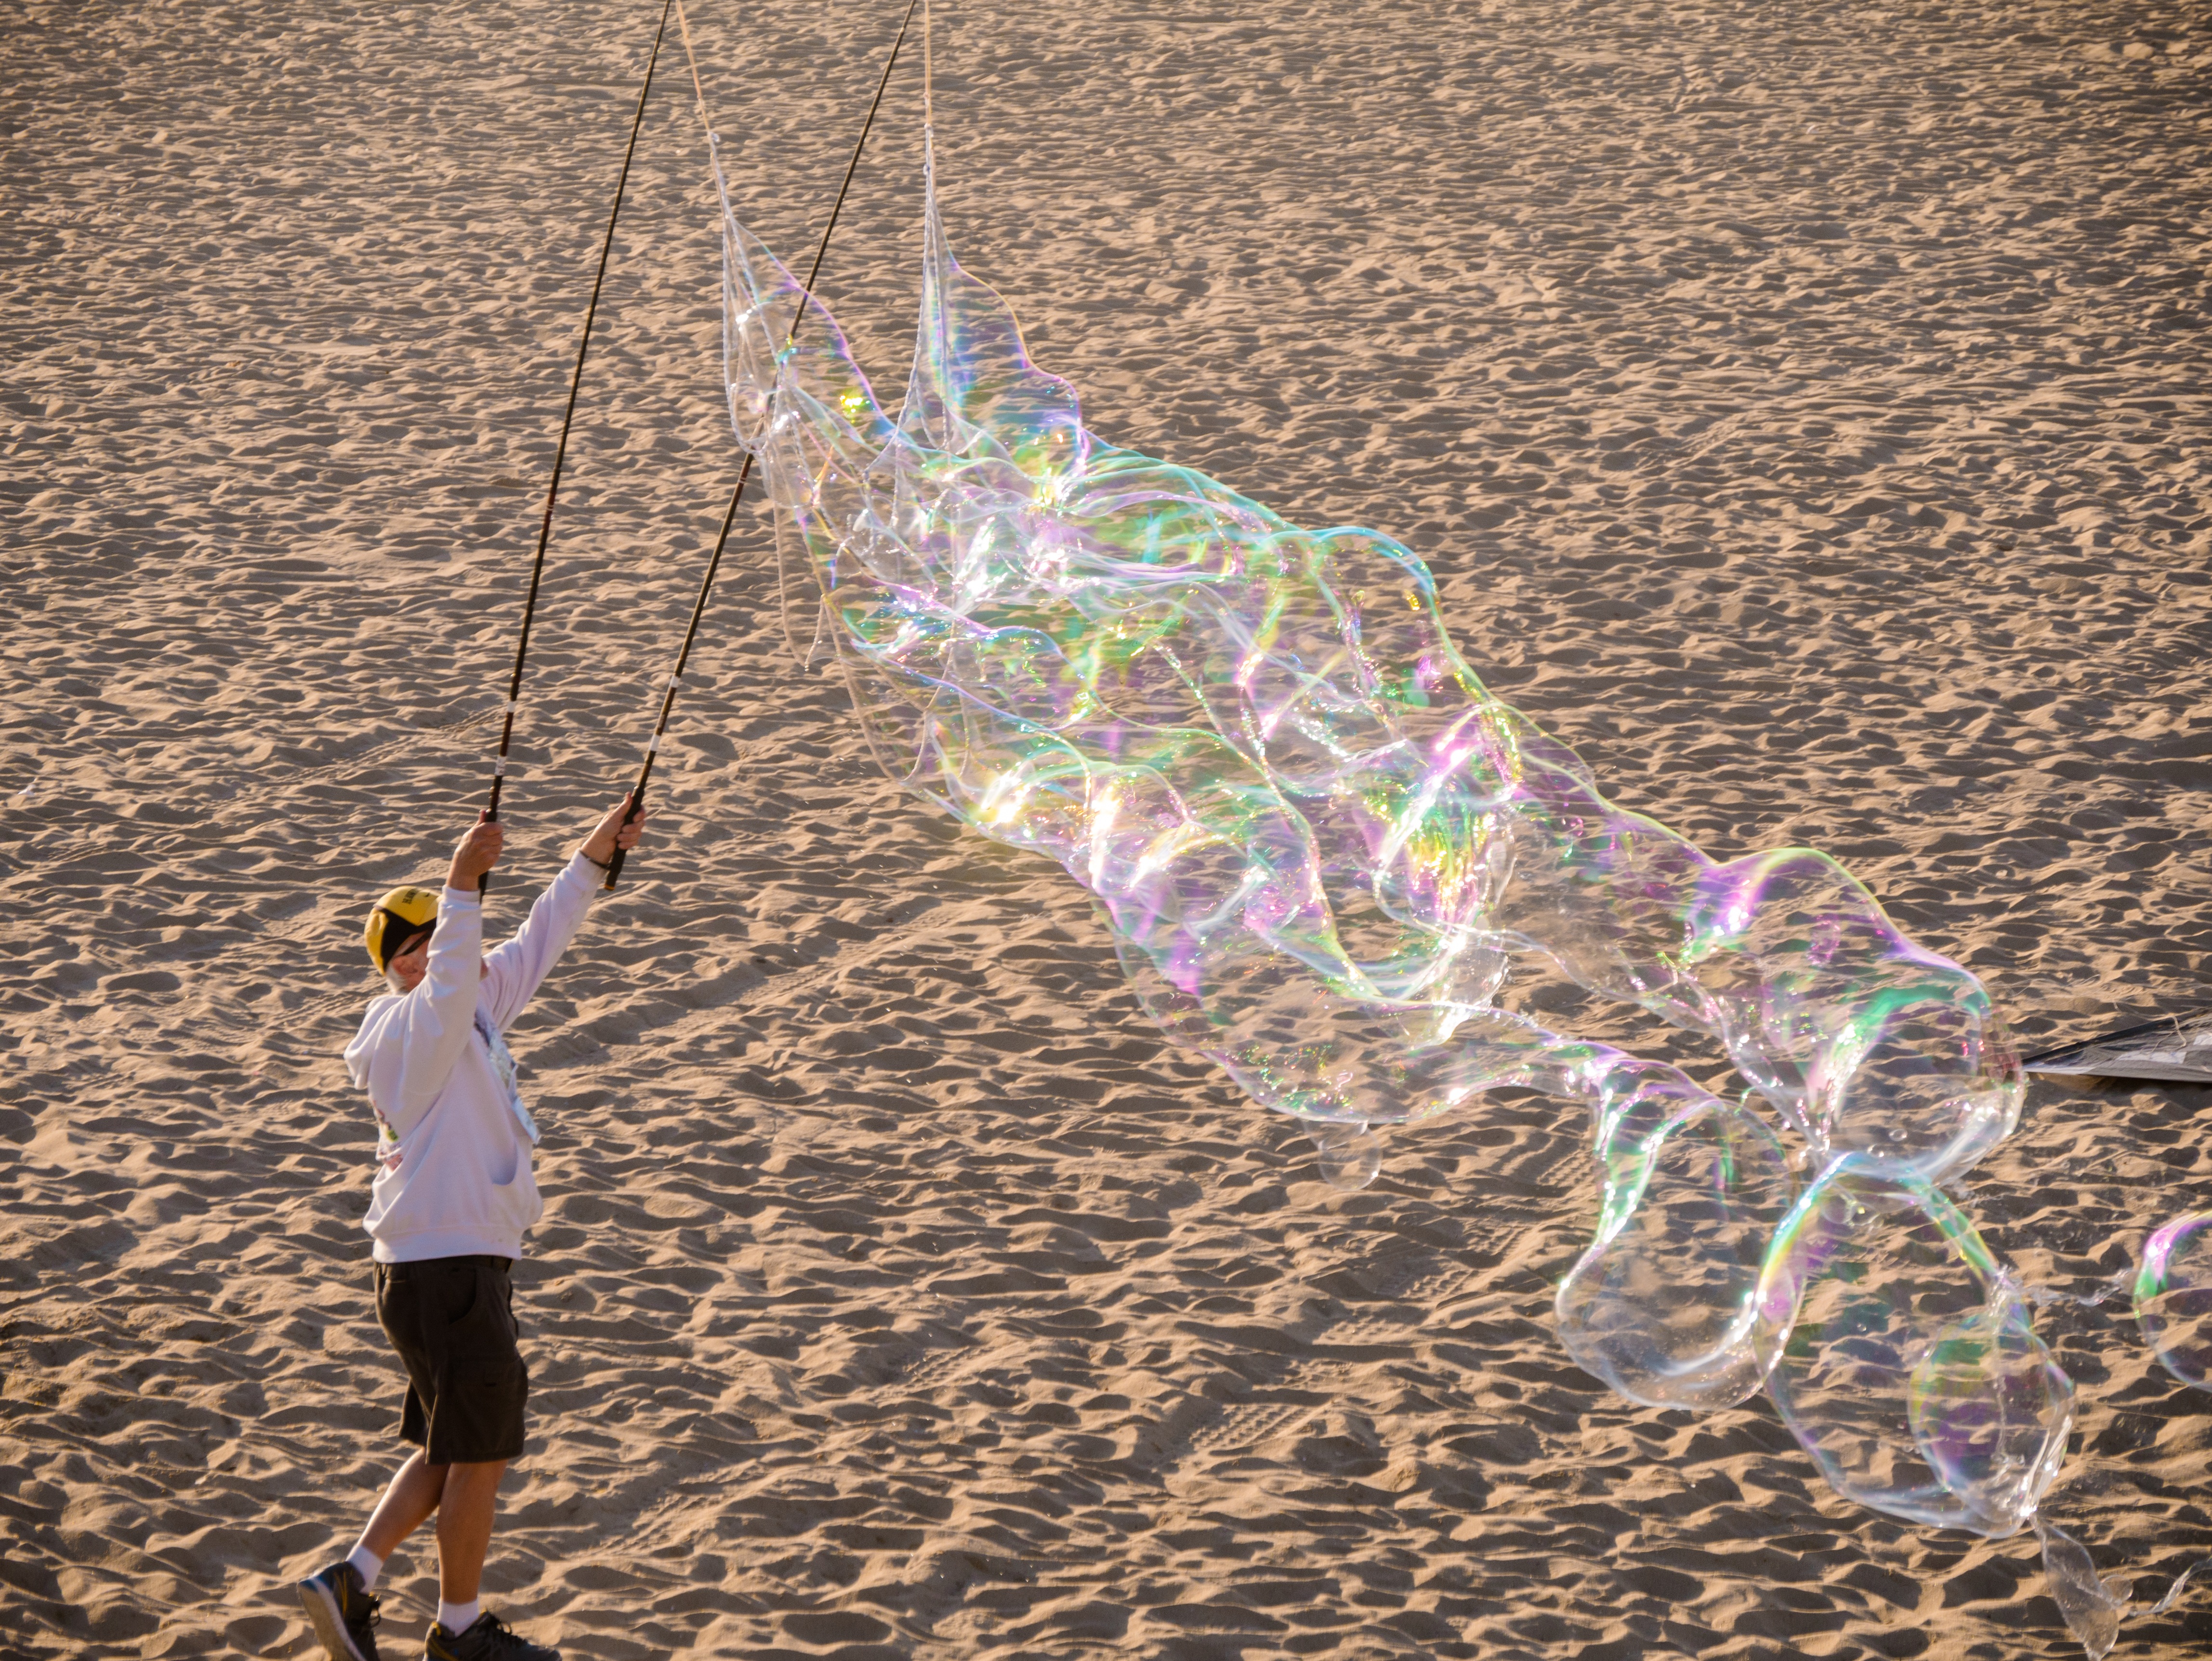
beach, sand, sun, leaf, color, toy, art, fun, big, bubbles, large, soap bubbles